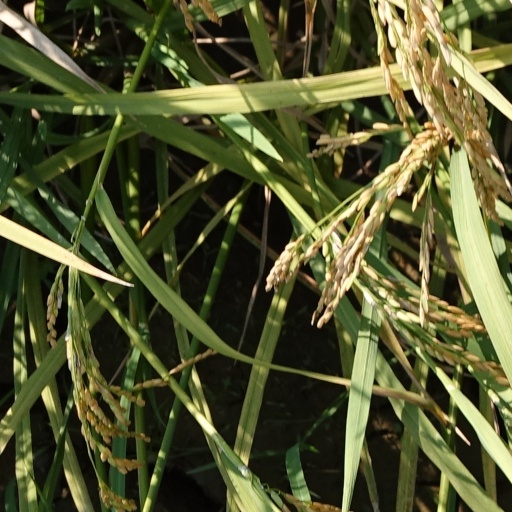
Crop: rice